Sky position (RA, Dec in degrees): 187.389, 11.614
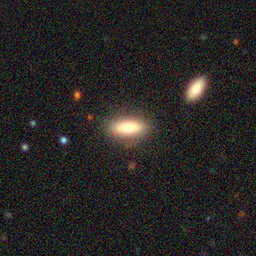
Galaxy morphology: In-between Round Smooth Galaxies